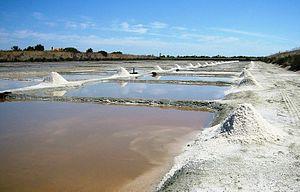
La saliculture ou activité salicole est la production de sel alimentaire par cristallisation du sel présent dans l'eau de mer sous l'action du soleil.